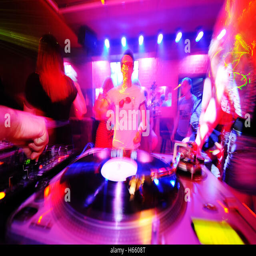
dj behind the decks in a nightclub